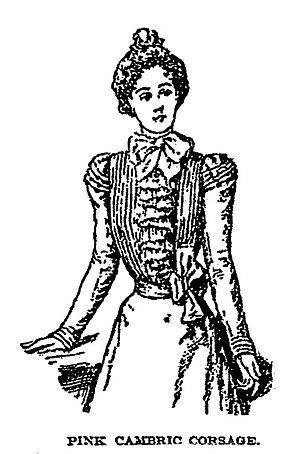
Charvet Place Vendôme, également appelée Charvet, est une entreprise française de création et de confection de vêtements sur mesure et de prêt-à-porter de luxe, pour hommes et pour femmes, notamment le linge, les cravates et les costumes. Fondée en 1838, elle a été le premier chemisier à ouvrir un commerce spécialisé. Depuis le XIXᵉ siècle, elle est spécialisée dans la fourniture de vêtements sur mesure aux rois, princes et chefs d'État. Son unique établissement est situé au 28, place Vendôme, à Paris.